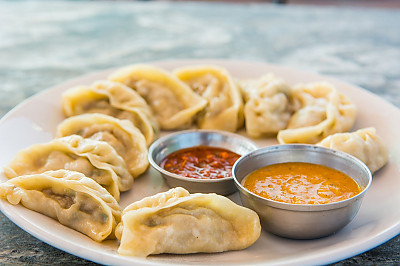
Dish: momos